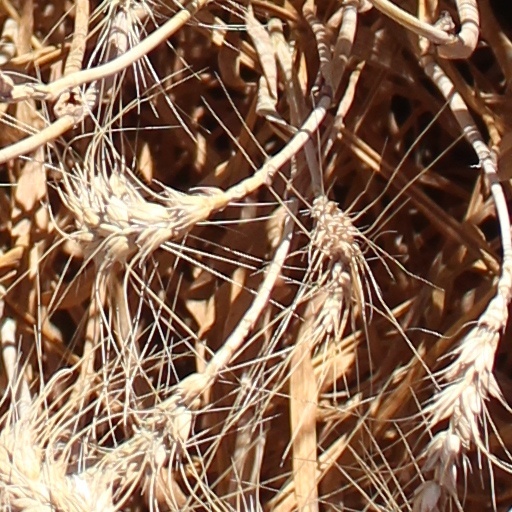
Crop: wheat